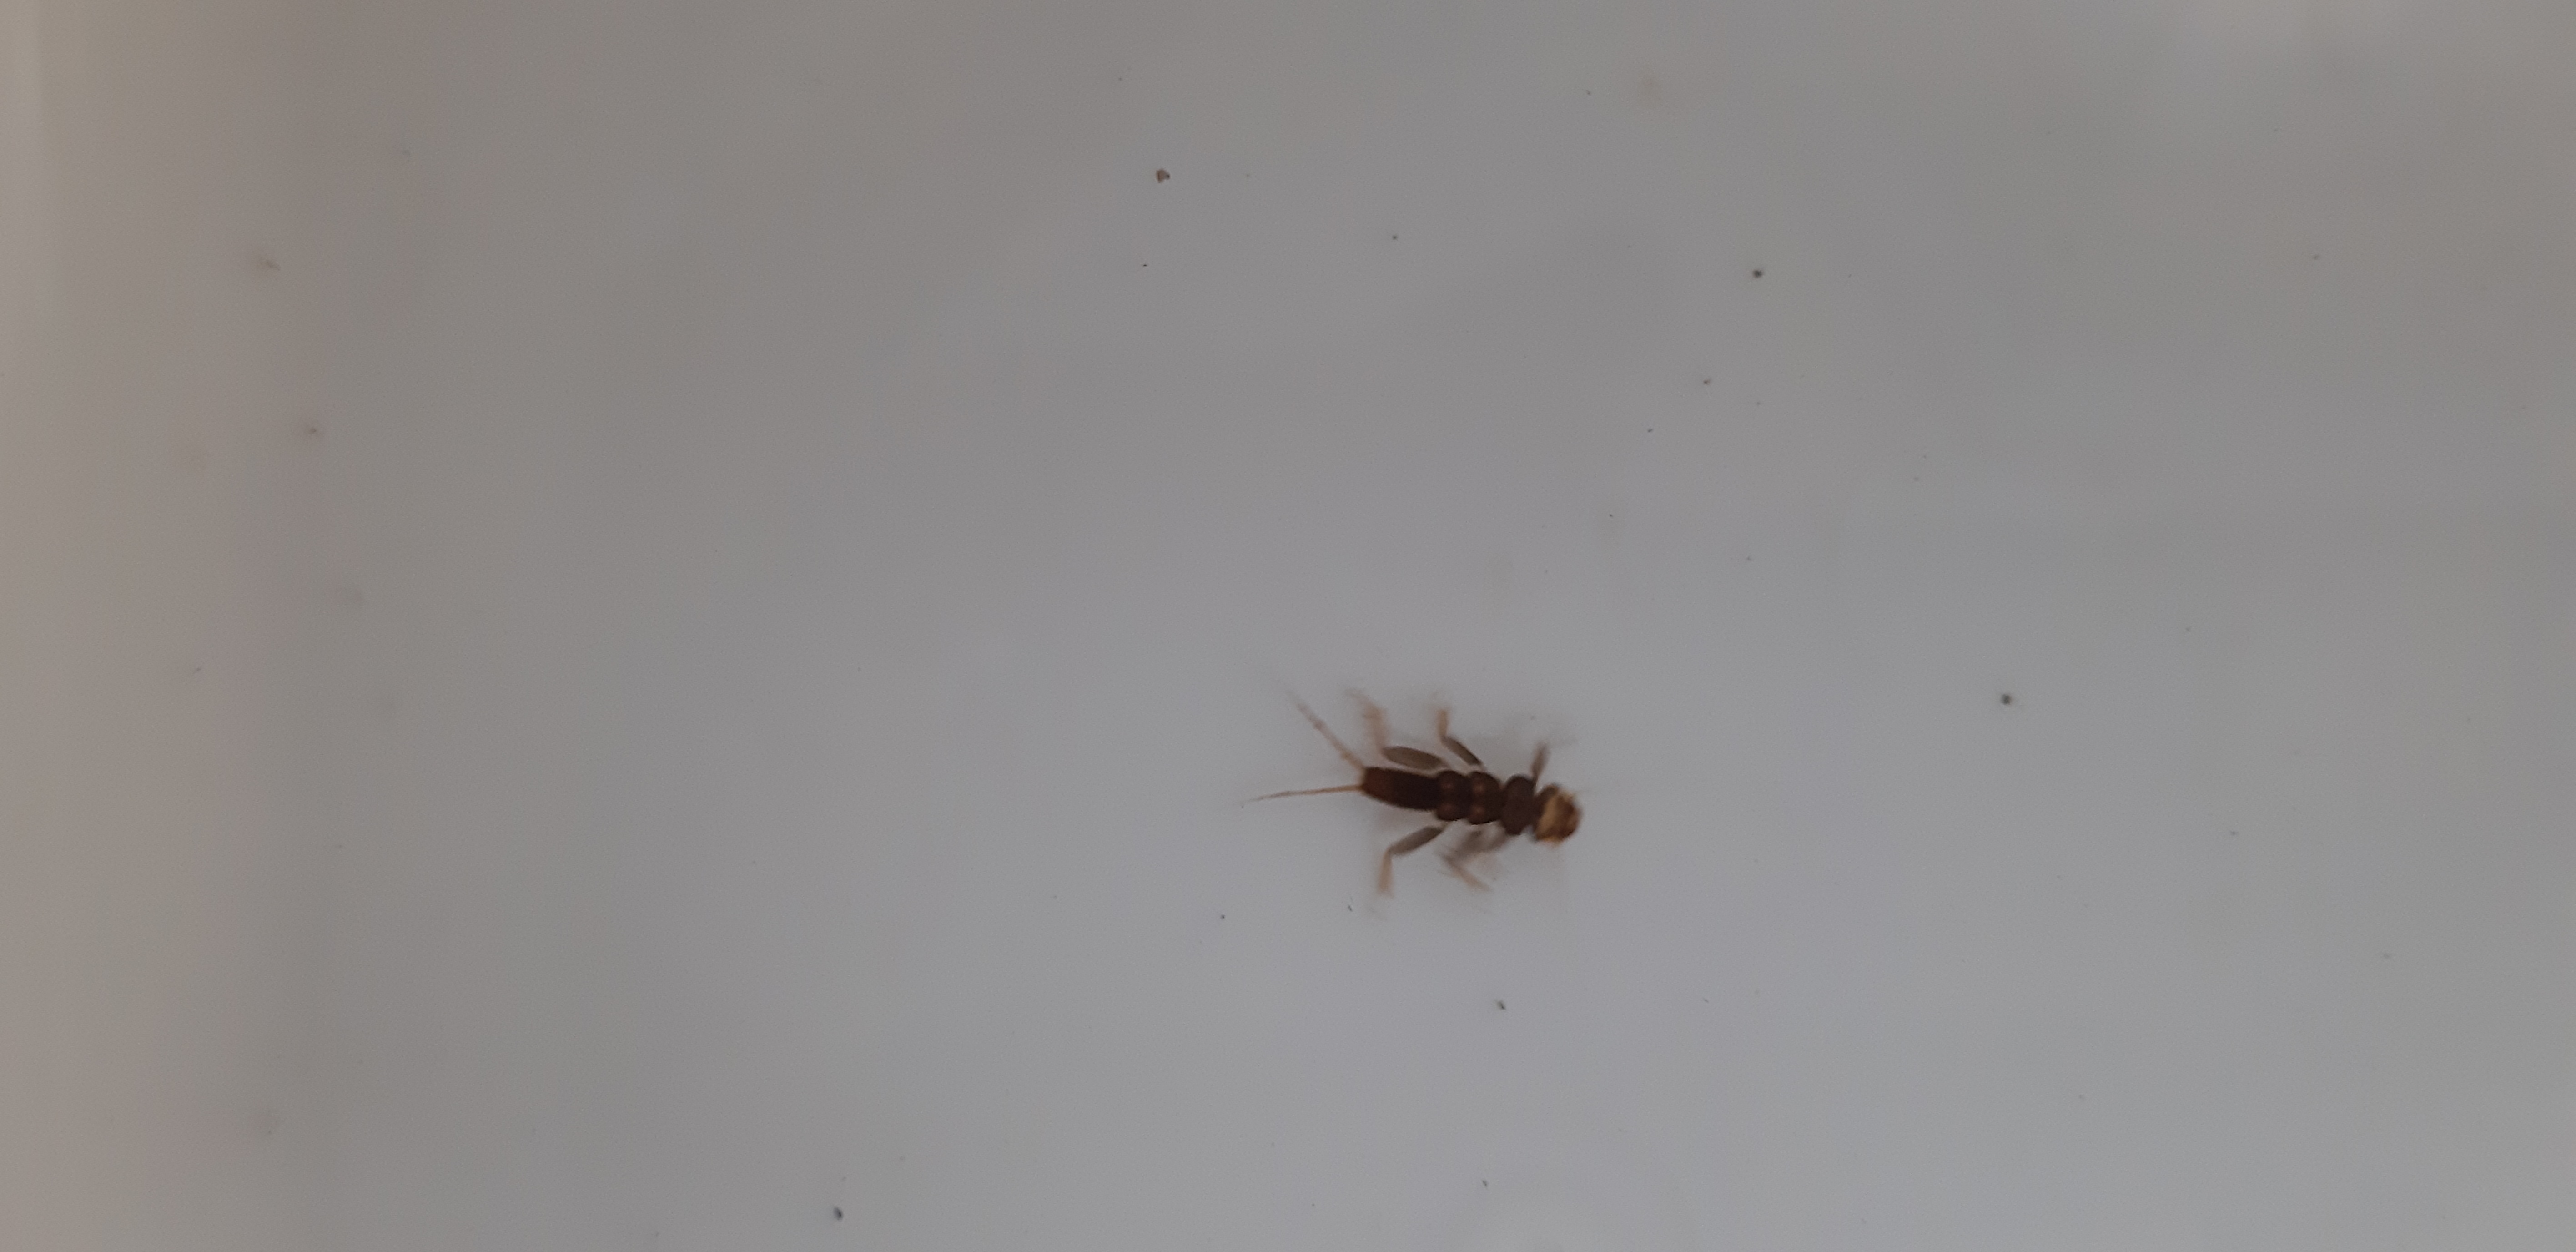
Macroinvertebrate group: stoneflies